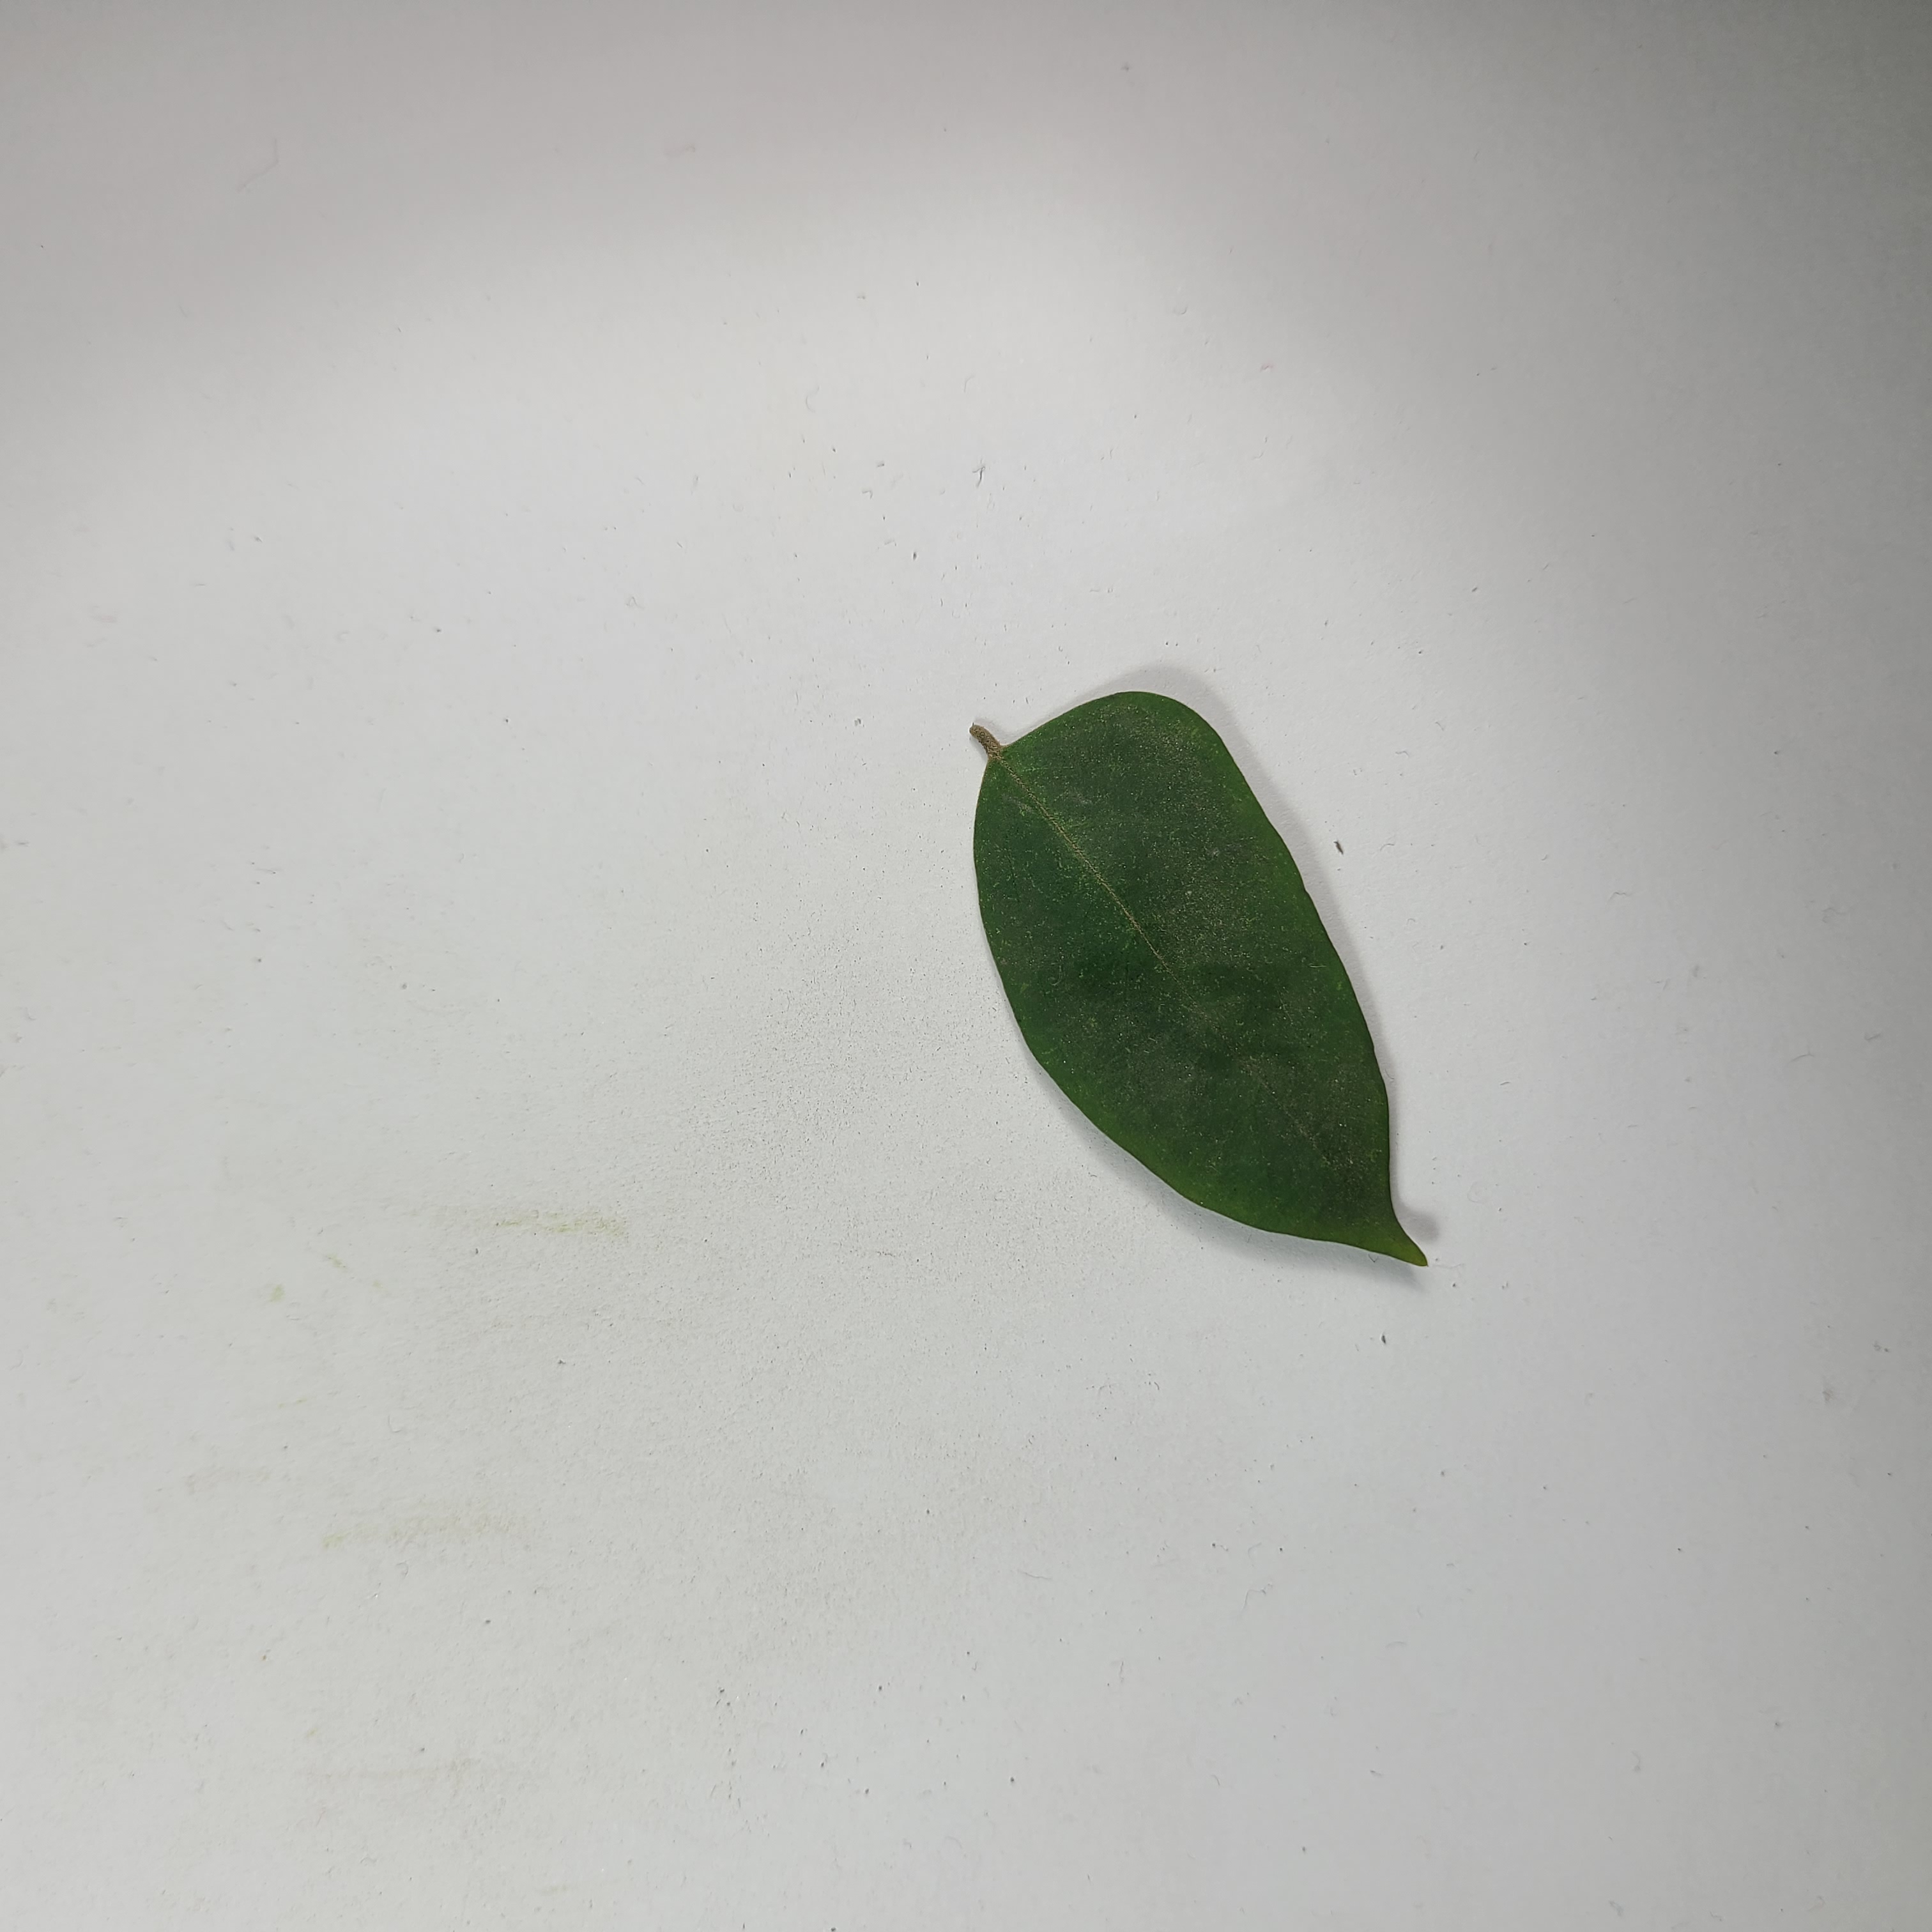
Label: Healthy Leaves